Uunartoq Disc

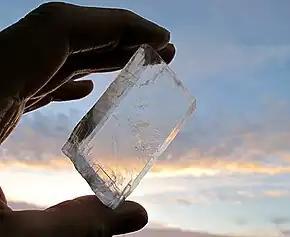
Iceland Spar

Whether the Norse used these sorts of devices primarily as compasses or latitude readers, both relied on the sun. It is believed that on overcast days, Norse mariners made use of a sun stone, likely clear Iceland Spar (Calcium Calcite) which can be used as a polarization analyzer to find the sun's position through the clouds. There are references to the possible Norse use of sun stones in two Icelandic Sagas; Hrafns saga Sveinbjarnarsonar (""The King looked about and saw no blue sky...then the King took the Sunstone and held it up, and then he saw where the Sun beamed from the stone"") and the Saga of St. Olaf (""Olaf grabbed a Sunstone, looked at the sky and saw from where the light came, from which he guessed the position of the invisible Sun""). In addition to their work demonstrating the Uunartoq disc's possible use as a latitude reader, the Eötvös University researchers also argued that if the disc was used with a pair of sun stones, it might have been possible to detect true north up to 50 minutes after sunset, thus serving as a "twilight compass" as well. A 2018 study by different researchers at Eötvös found that "sky-polarimetric Viking navigation is surprisingly successful at spring equinox and summer solstice even in cloudy weather..."